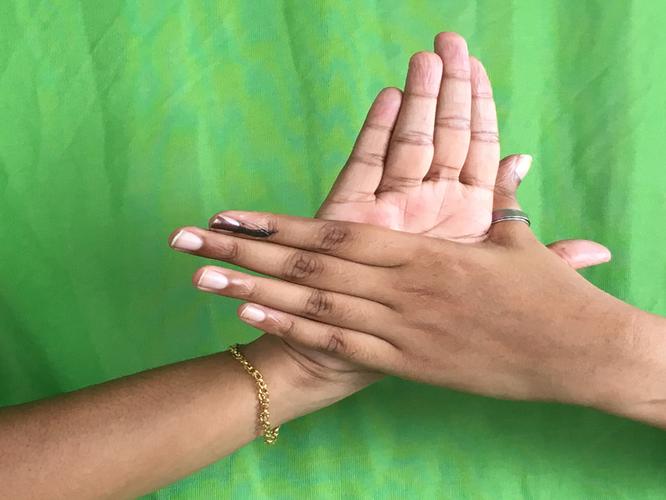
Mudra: Chakra
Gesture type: double_hand